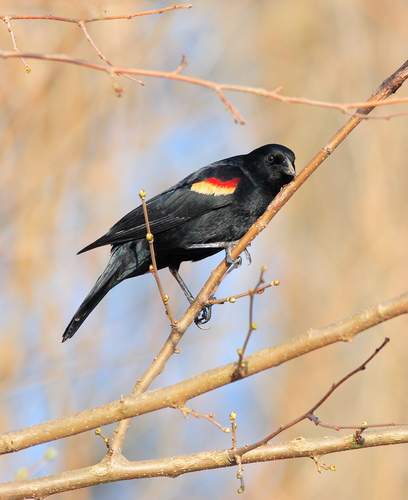
this bird is mostly black all over its body with a small red and yellow portion in its wing.
this is a black bird with a red and yellow wing.
this bird is completely black except for red and yellow feathers at the top of the wing.
this bird is black in color with a black beak, and black eye rings.
this is a black bird with a yellow and red stripe on its wing.
a black big bird with bright red and yellow wing bar steaks on its wings and grey foot and black small eyes and dark brown beak.
this is a completely black bird with red and yellow covarts.
this bird is blackwith red and has a very short beak.
this bird has black feathers everywhere with one red and one white stripe on each wing.
black head, black wings and body, black tail, red and yellow covets, long tarsus, short bill
Species: Red Winged Blackbird